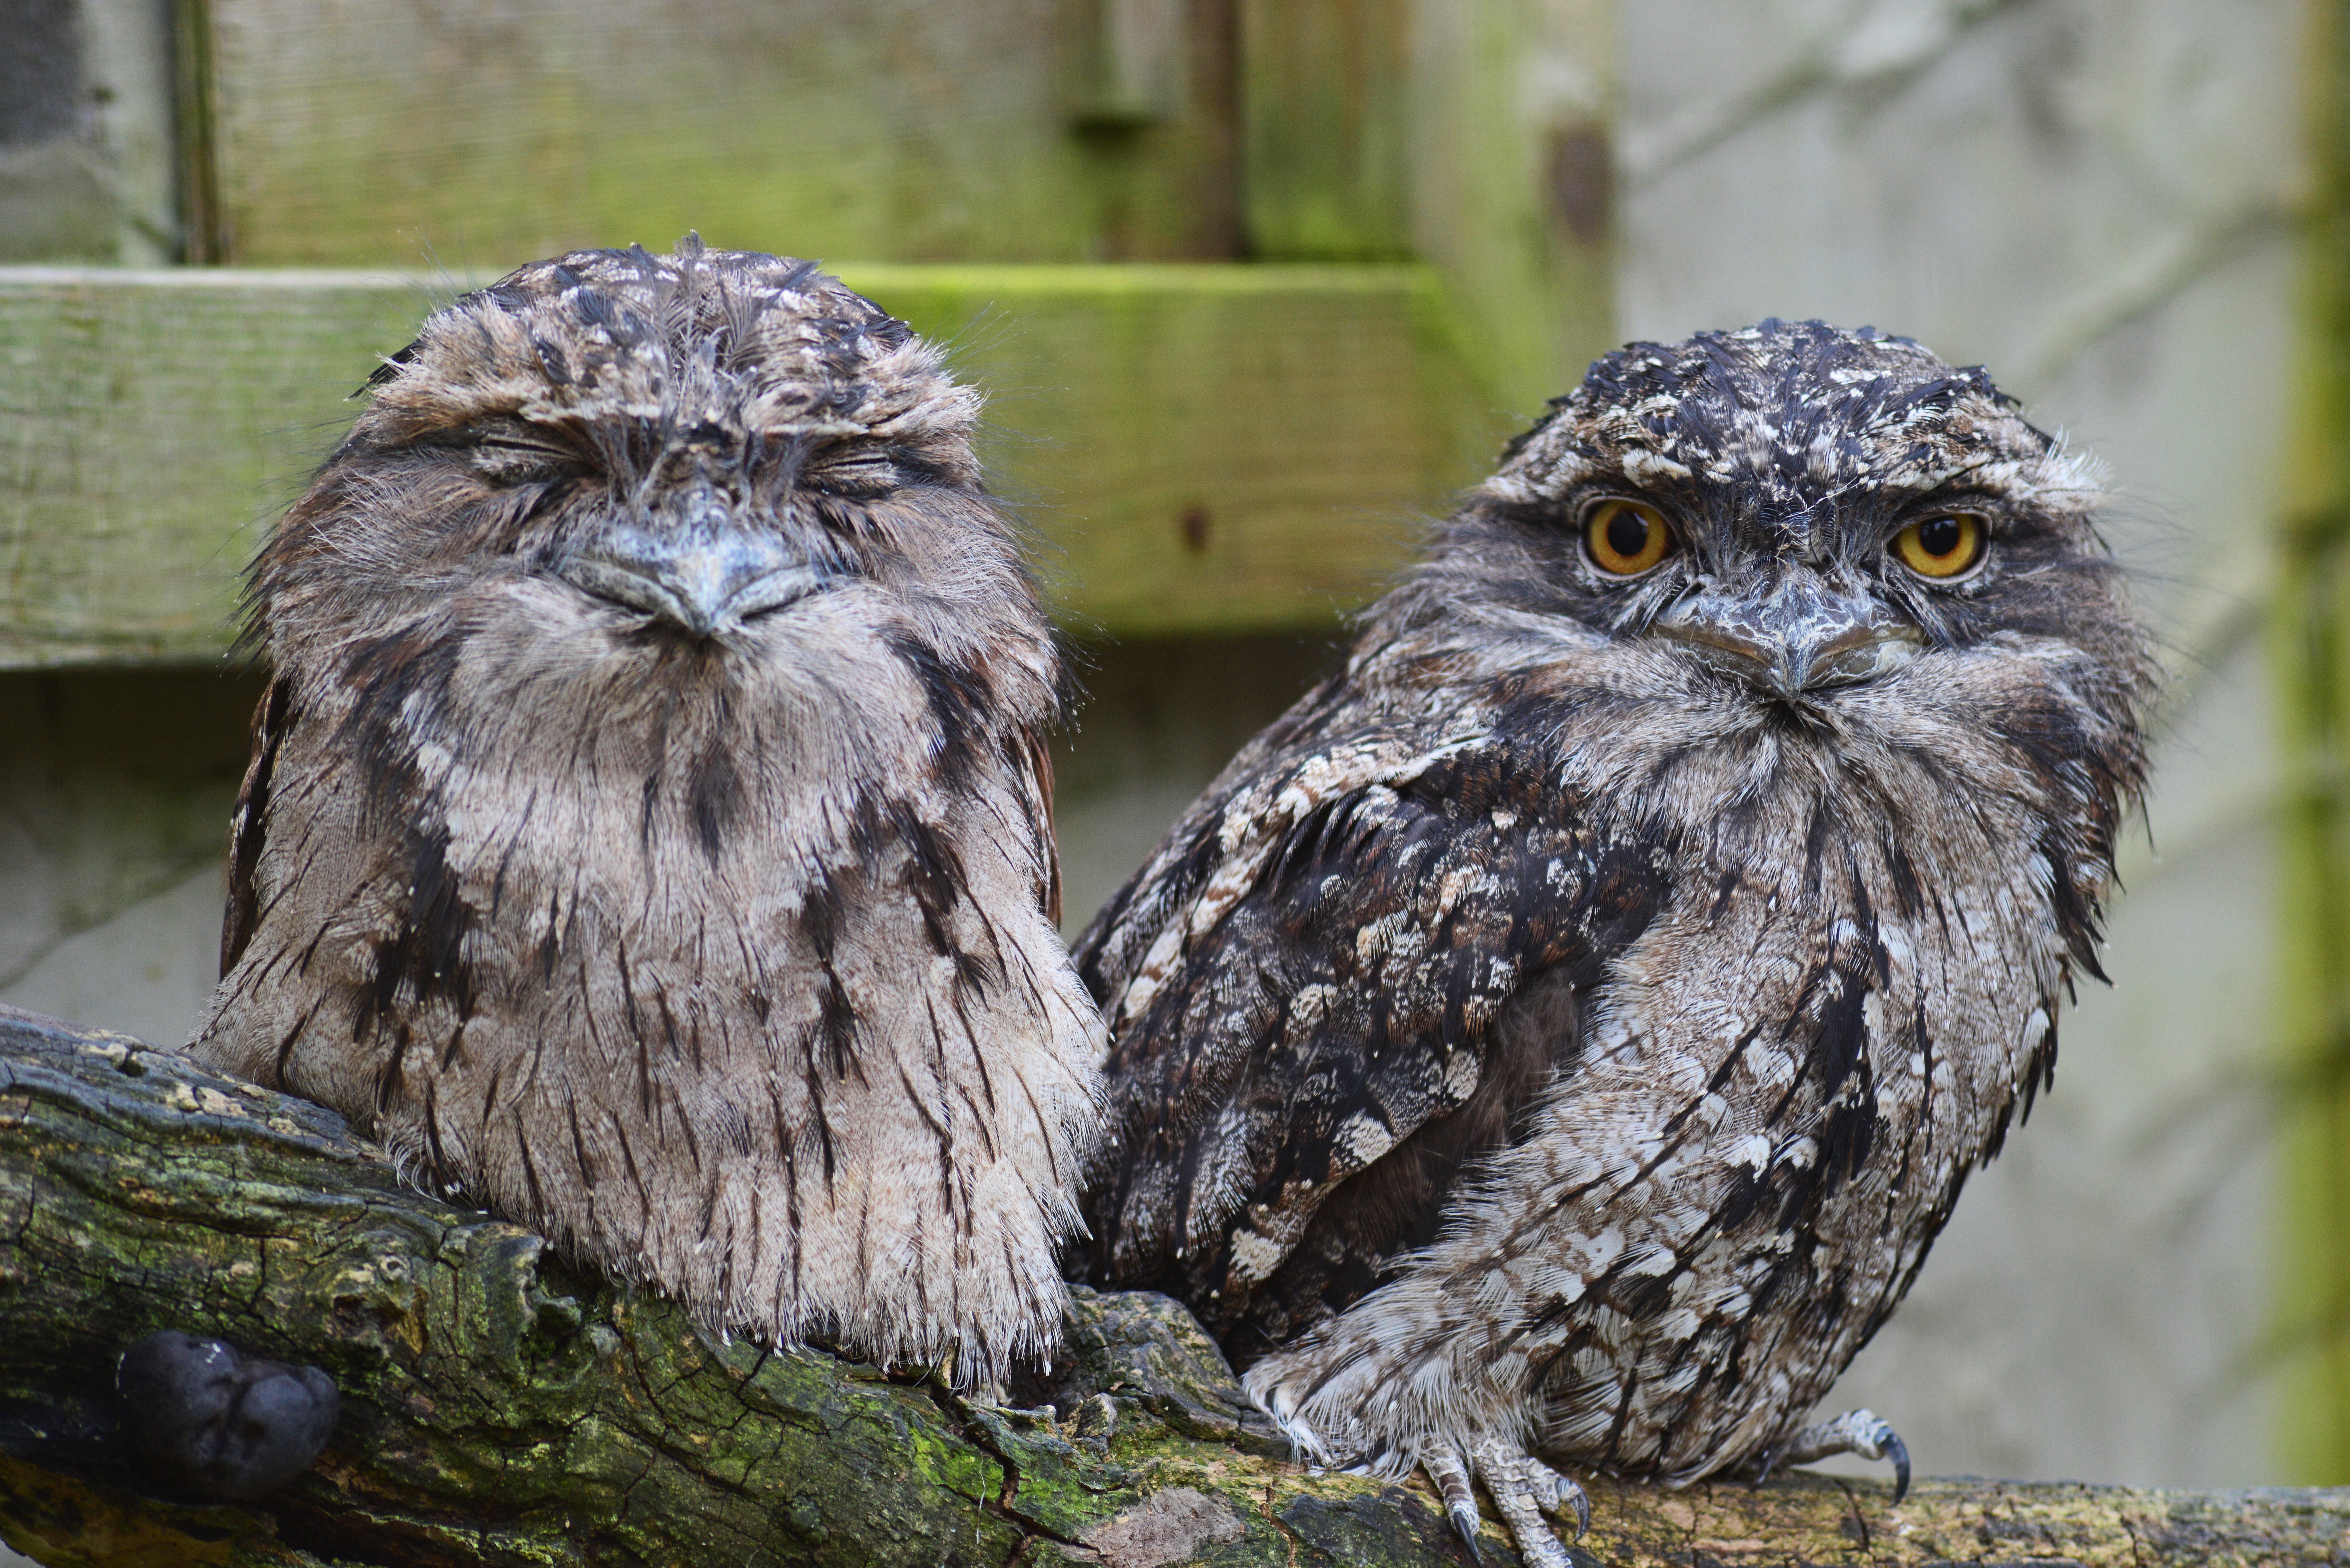
bird, wing, wildlife, wild, beak, predator, owl, fauna, bird of prey, australia, grey, feathers, vertebrate, pair, great grey owl, tawny frogmouth owl